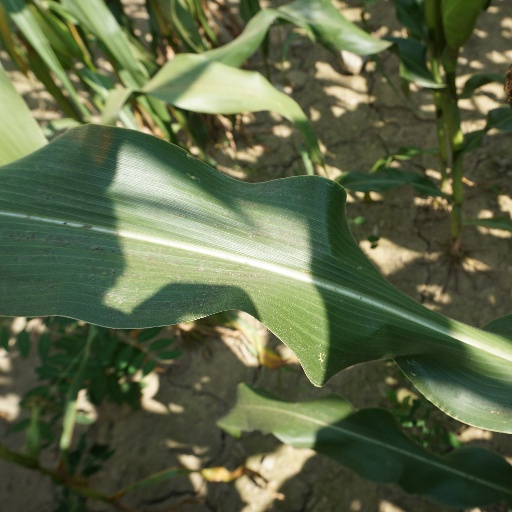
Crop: maize; corn